Parathyroid gland

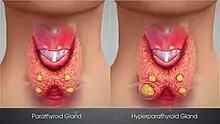
3D medical animation image showing hyperparathyroidism (right)

Hyperparathyroidism is the state in which there is excess parathyroid hormone circulating in the blood. This may cause bone pain and tenderness, due to increased bone resorption. With increased circulating calcium, there may be other symptoms associated with hypercalcemia, most commonly dehydration. Hyperparathyroidism is most commonly caused by a benign proliferation of chief cells in one parathyroid gland, and rarely in MEN syndrome. This is known as primary hyperparathyroidism, which is generally managed by surgical removal of the abnormal parathyroid gland.